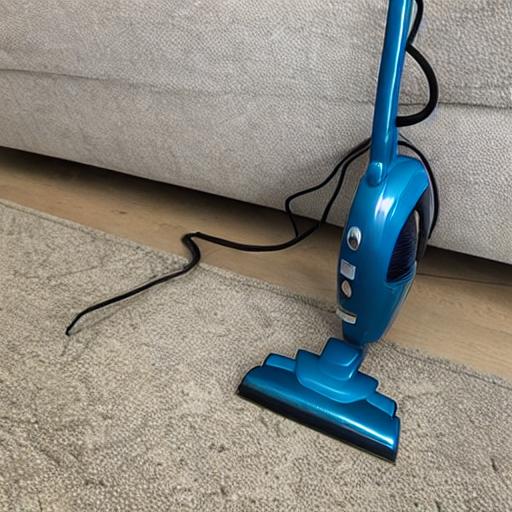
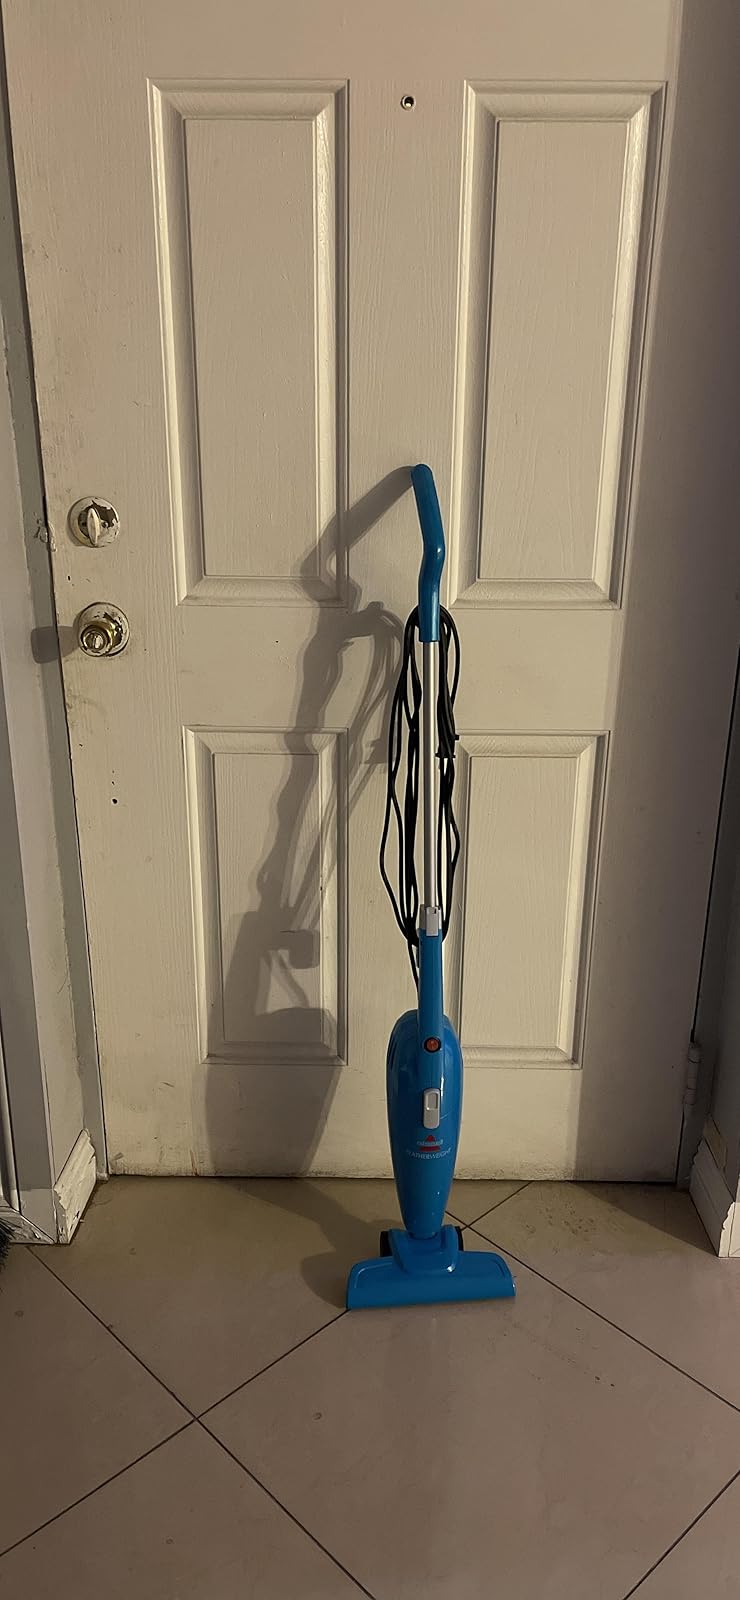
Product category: items_vacuum
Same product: no